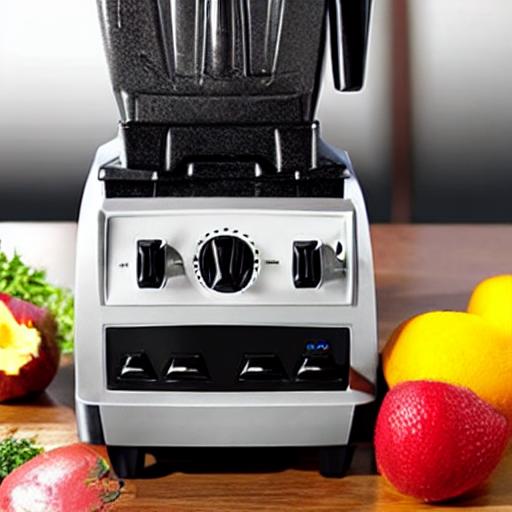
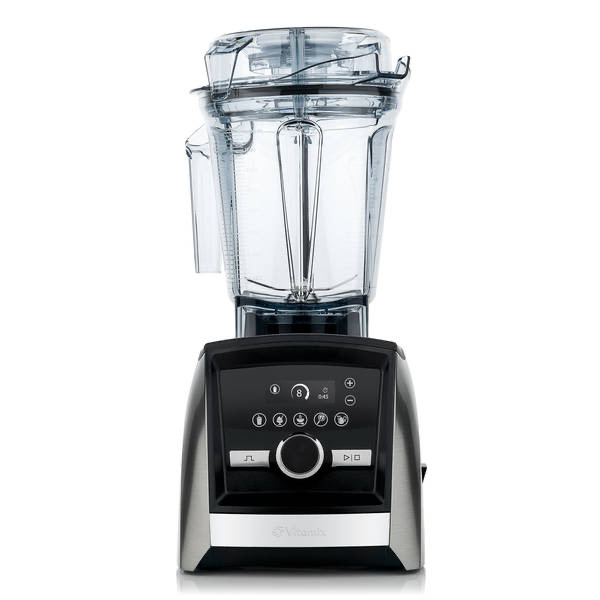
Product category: items_blender
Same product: no